New Painting of Common Objects

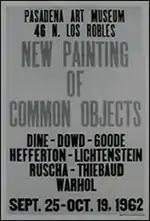
Poster for the exhibition.

The exhibition "New Painting of Common Objects" at the Pasadena Art Museum in 1962 was the first museum survey of American pop art in the United States. The eight artists included were: Roy Lichtenstein, Jim Dine, Andy Warhol, Phillip Hefferton, Robert Dowd, Edward Ruscha, Joe Goode and Wayne Thiebaud. It was curated by Walter Hopps, who had given Andy Warhol his first solo show at the Ferus Gallery in Los Angeles the previous year. The show helped the pop art movement gain critical acceptance, preceding the Guggenheim Museum's 1963 pop art exhibition "Six Painters and the Object", curated by Lawrence Alloway.